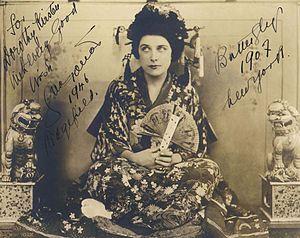
Madame Butterfly est un opéra italien en deux ou trois actes de Giacomo Puccini, sur un livret de Luigi Illica et de Giuseppe Giacosa, représenté pour la première fois le 17 février 1904 à la Scala de Milan. L'opéra est qualifié de « tragedia giapponese in due atti » dans la partition autographe, mais entre 1906 et 2016, il a été représenté le plus souvent dans une version révisée en trois actes, en scindant l'acte II en deux parties plus courtes. L'œuvre est dédiée à Hélène de Monténégro, reine d'Italie. Faisant partie du grand répertoire, il s'agit selon Operabase du 6ᵉ opéra le plus joué au monde, juste après Tosca du même compositeur.